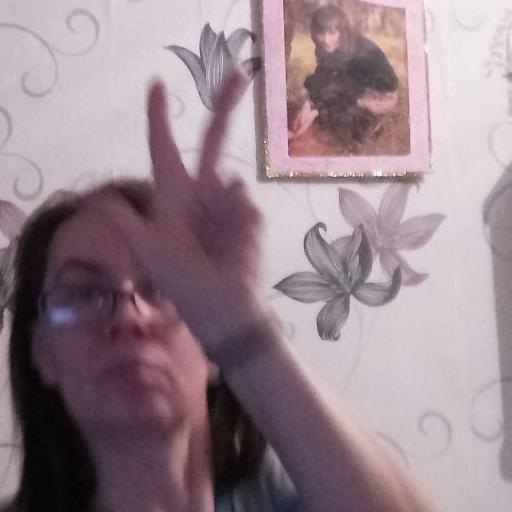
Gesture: three2